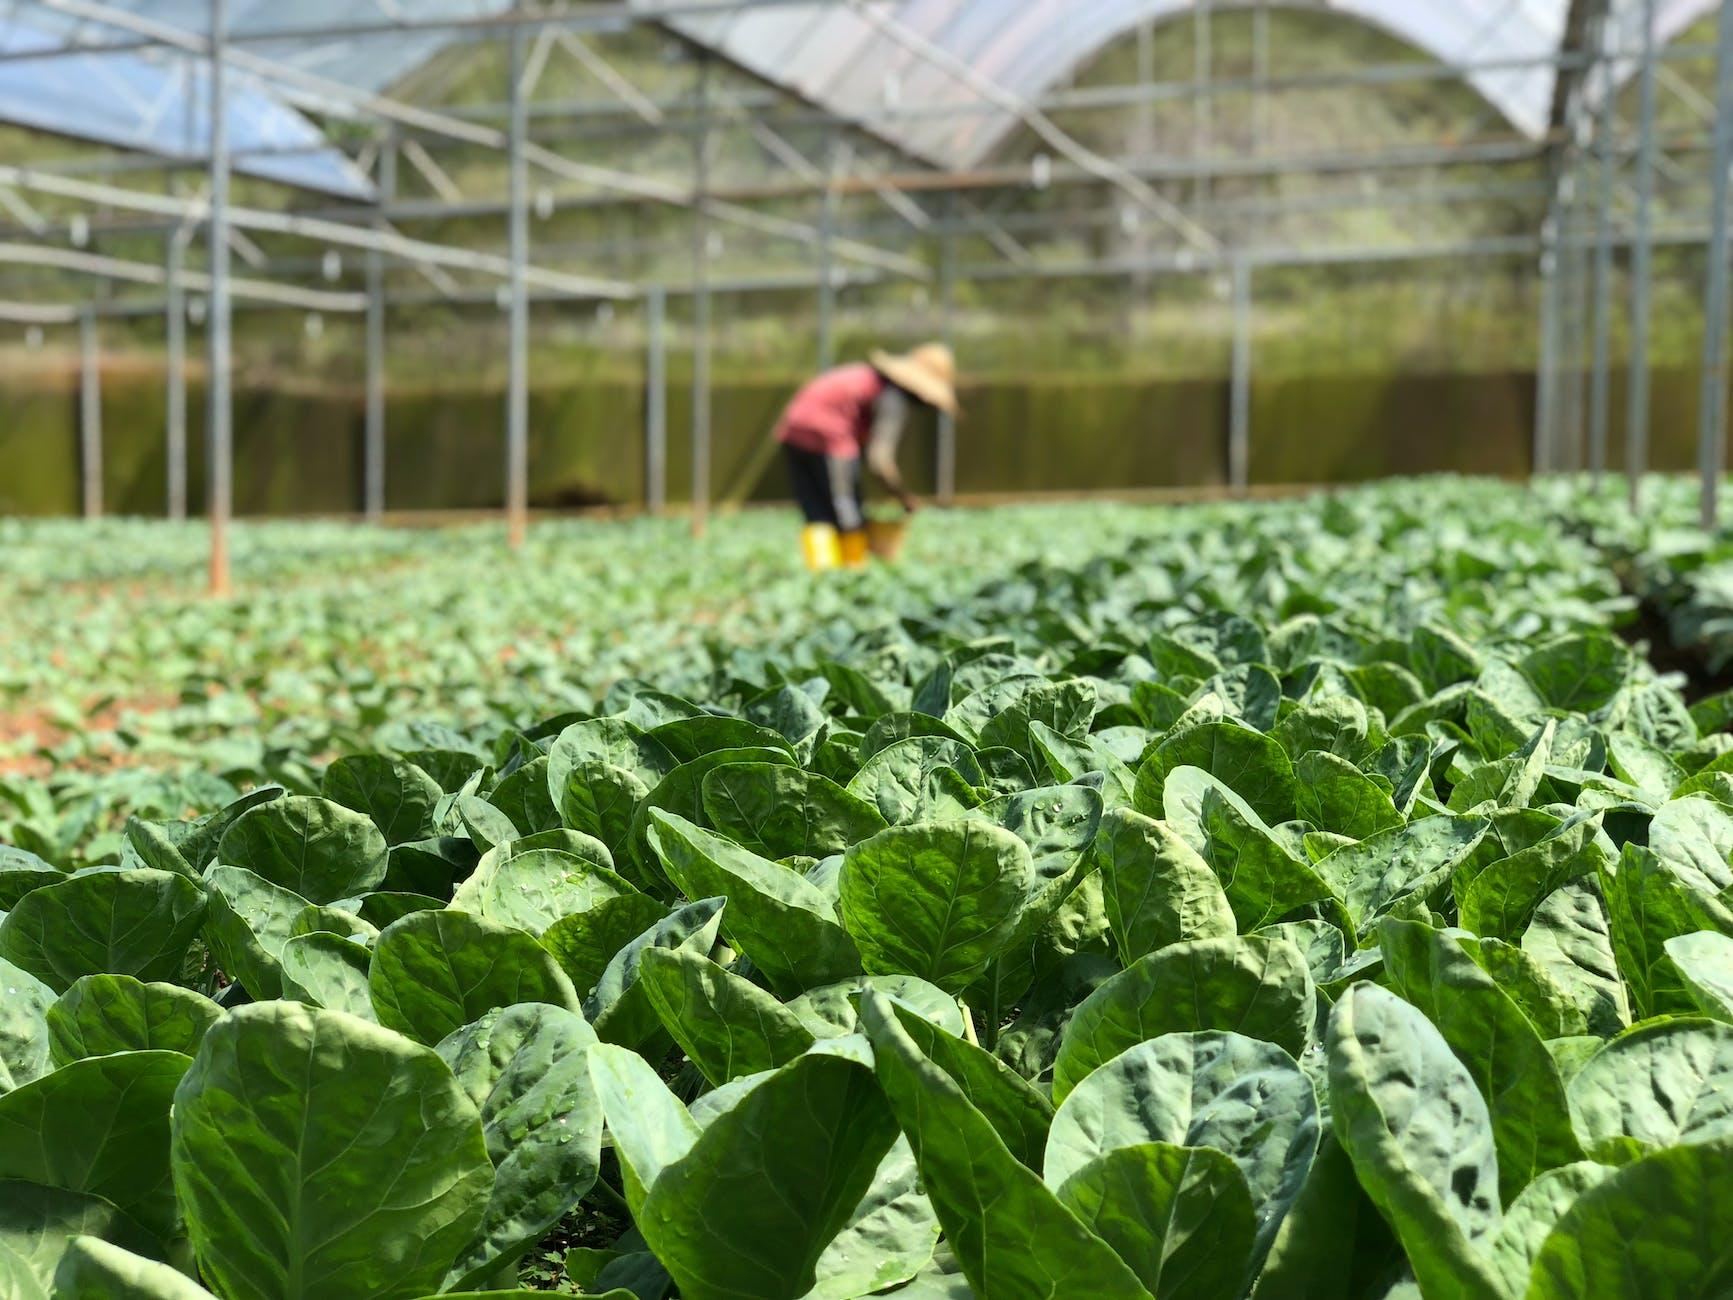
Mkulima mmoja akiwa katikati ya shamba kubwa linalotumika kwa ajili ya shughuli za viwandani, huku mimea na majani yenye rangi ya kijani yakiendelea kustawi vizuri ndani ya shamba hilo.